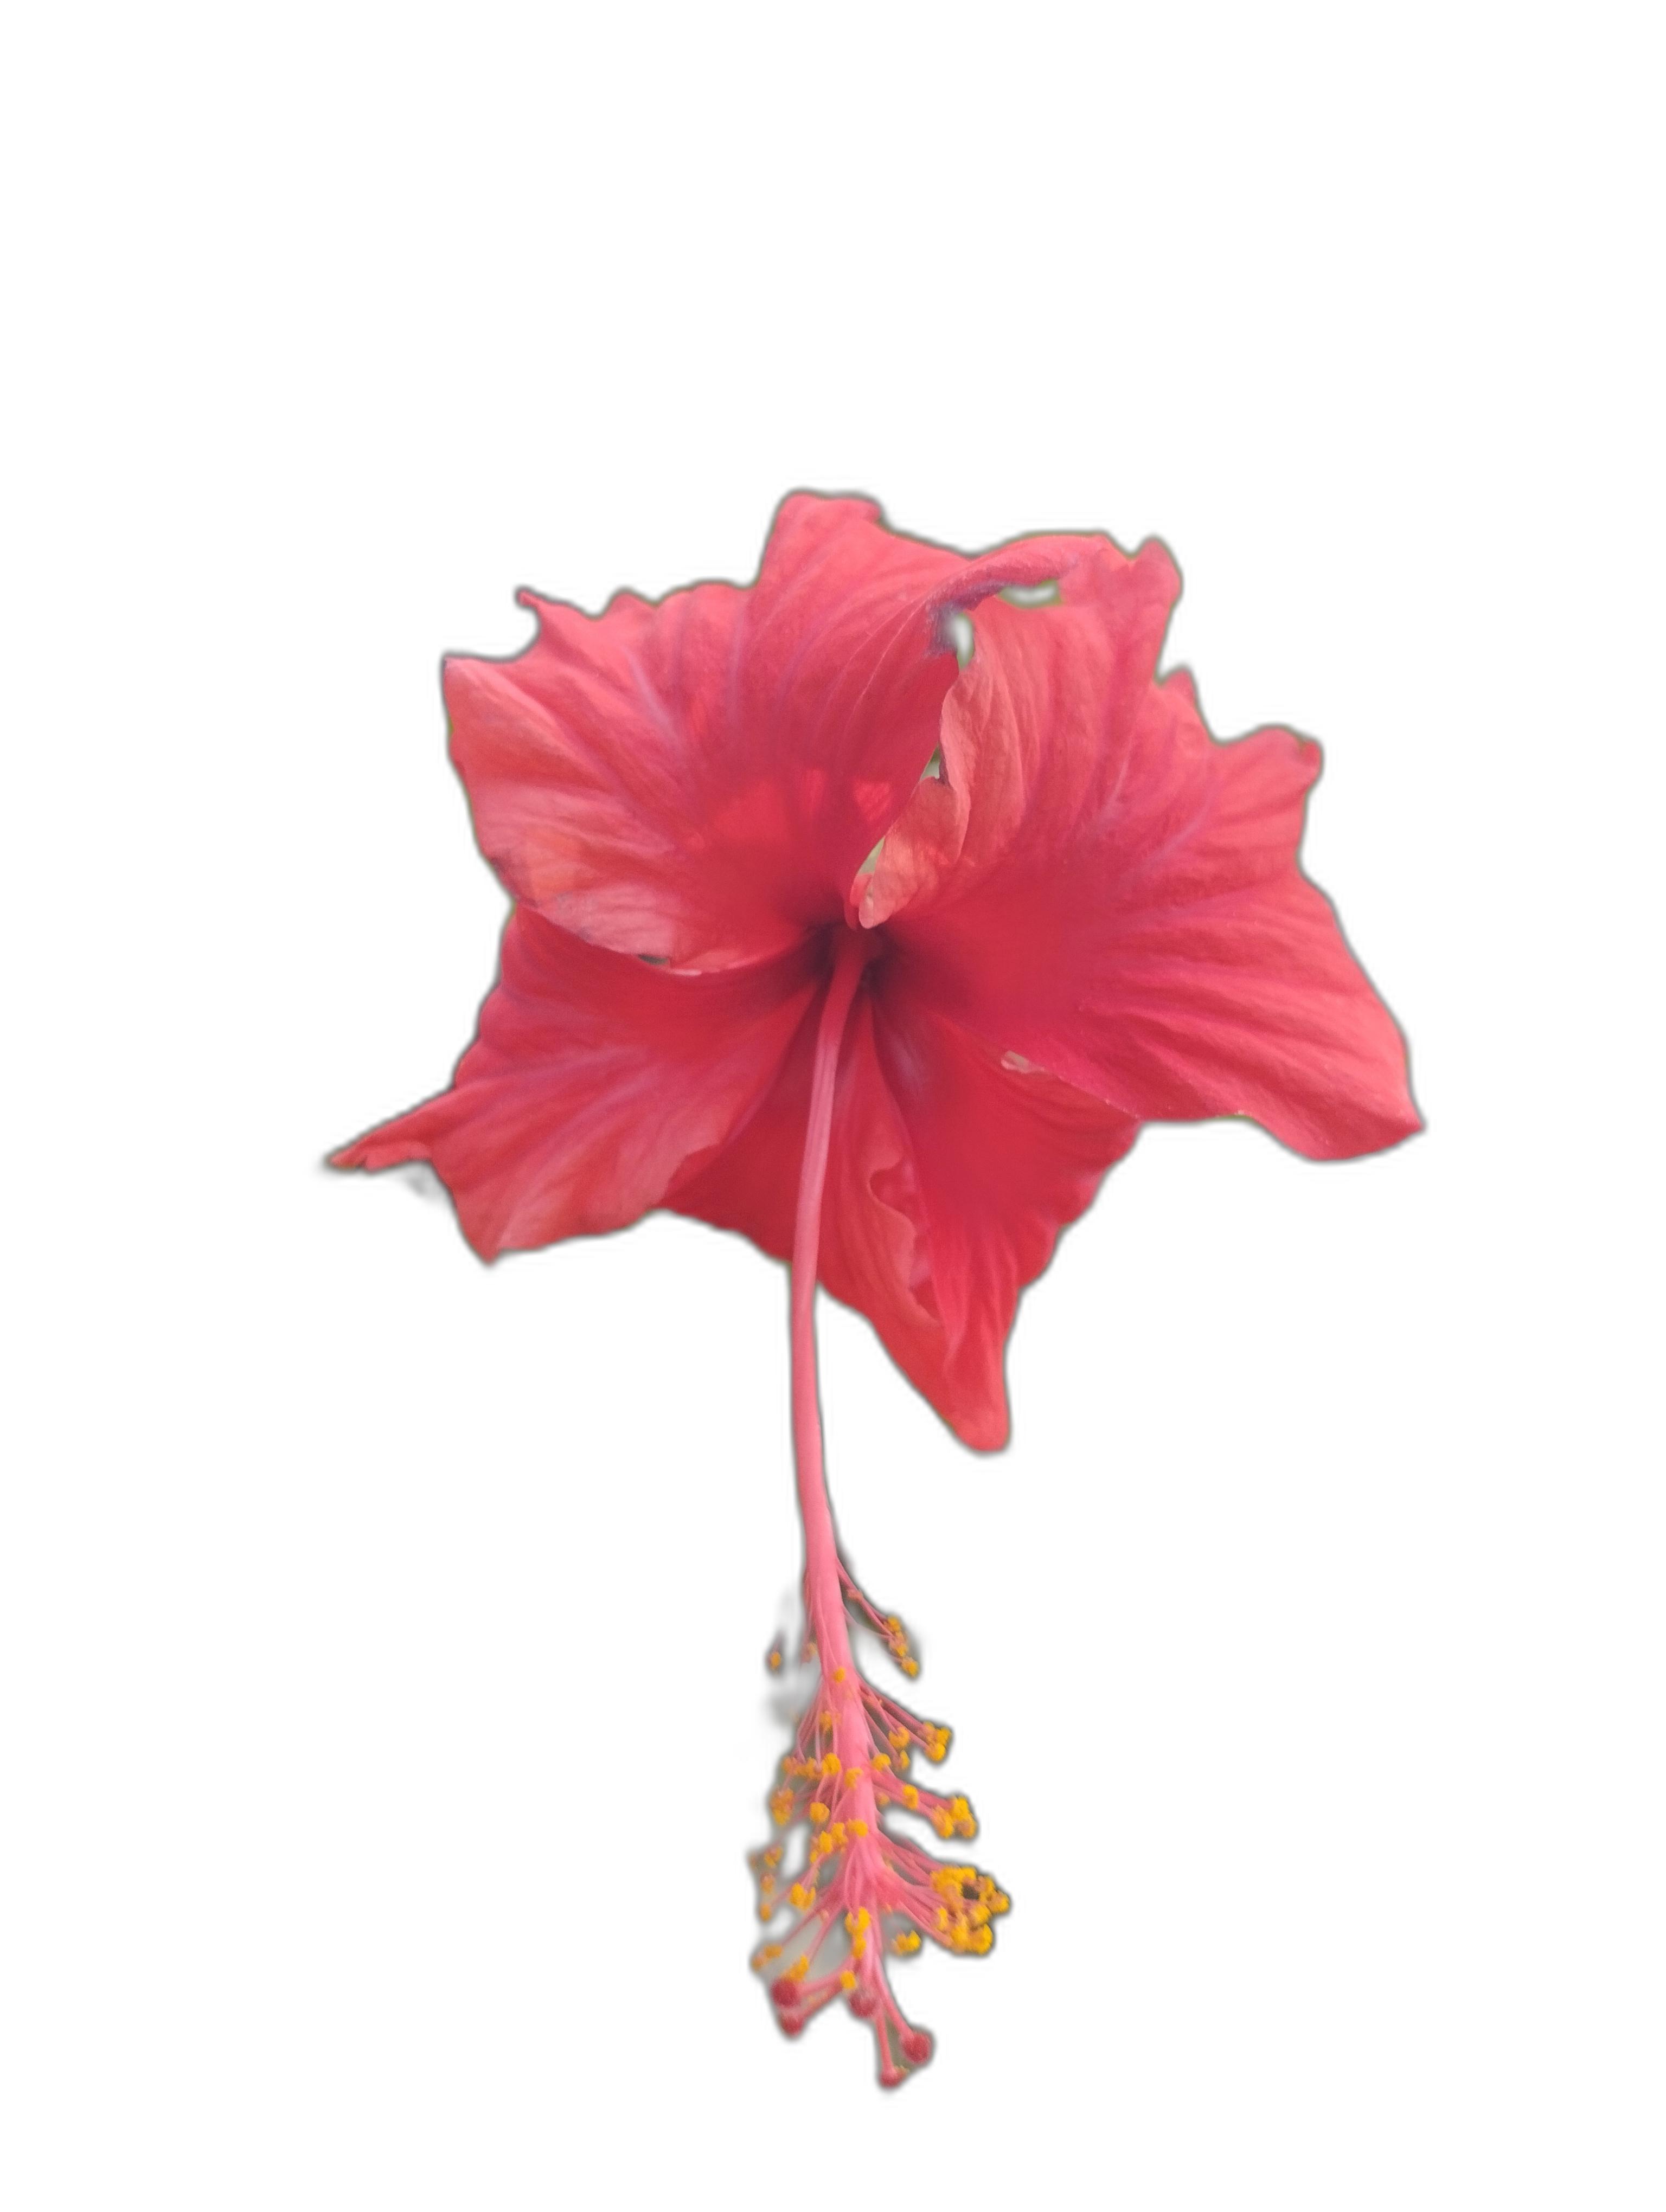
Label: Hibiscus